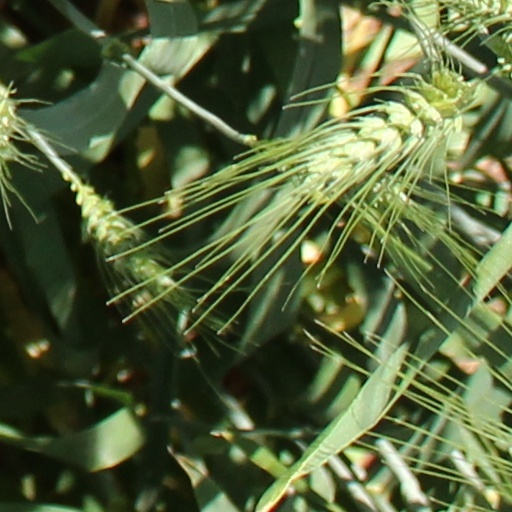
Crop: wheat